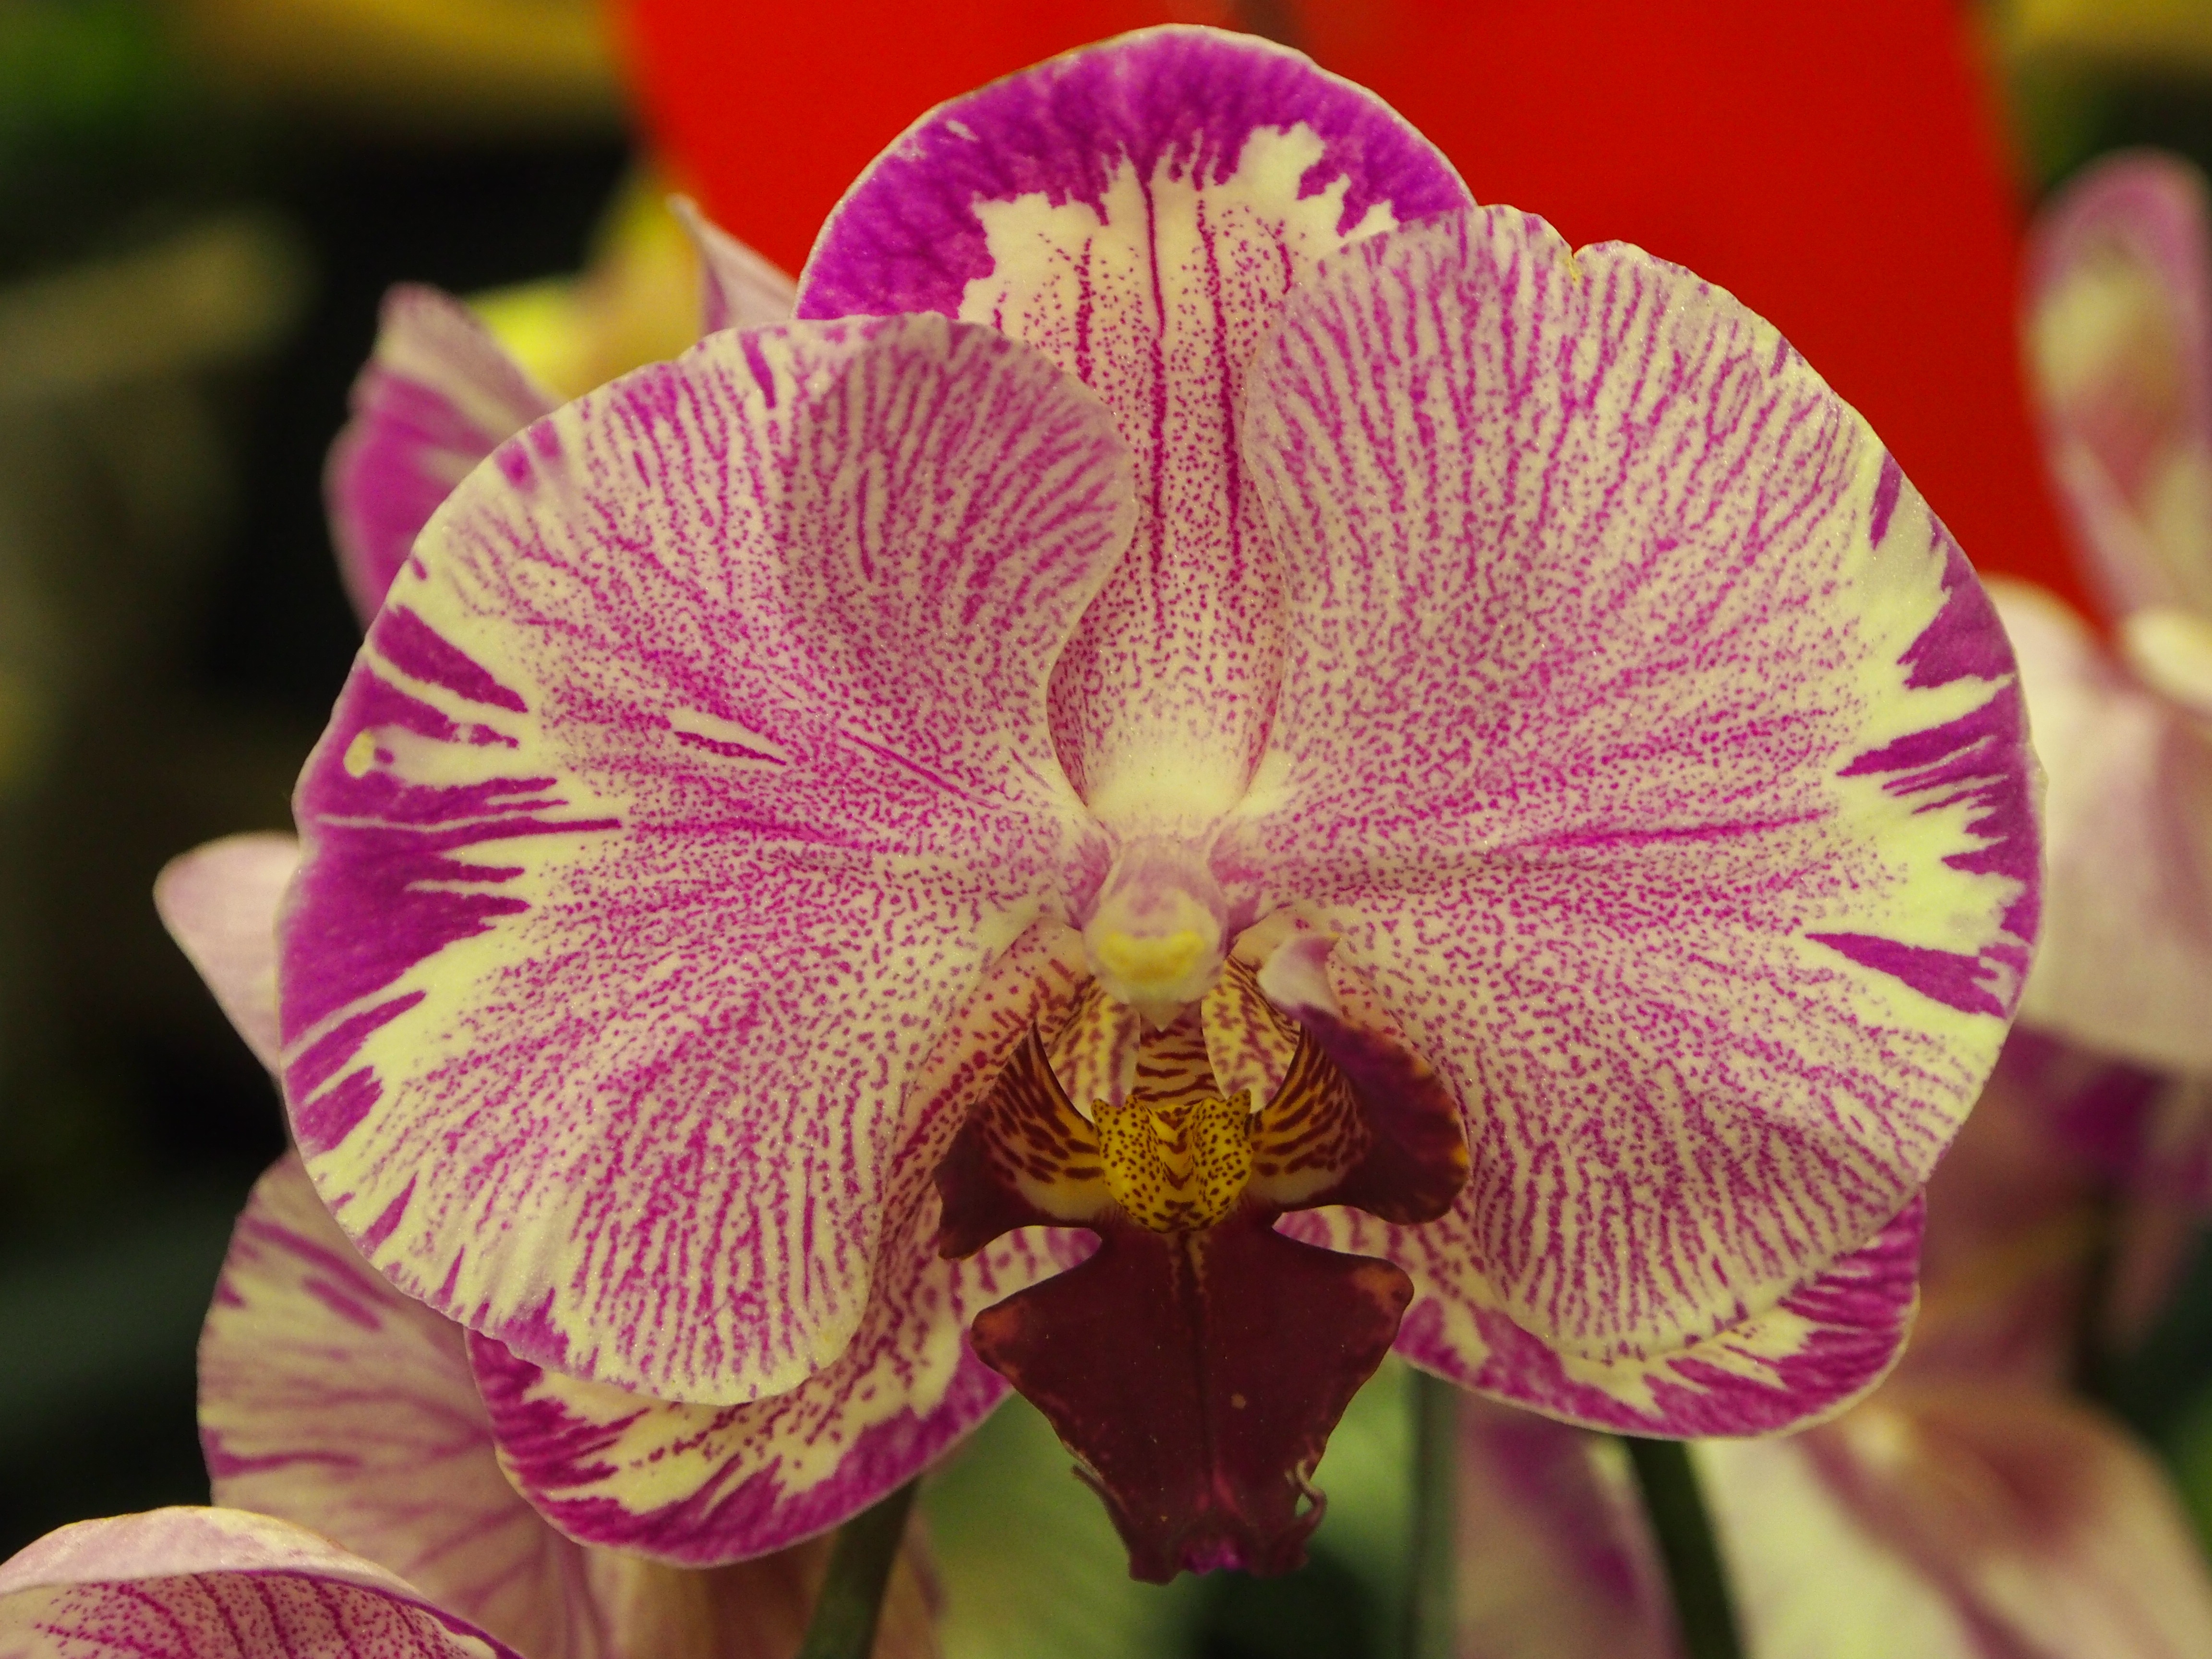
plant, white, flower, petal, botany, flora, orchid, close up, iris, eye, spot, phalaenopsis, macro photography, flowering plant, plant stem, land plant, moth orchid